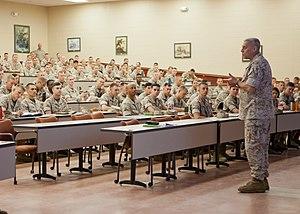
L'école de base est l'endroit où tous les officiers nouvellement engagés et nommés du Corps des Marines des Etats-Unis apprennent les bases du métier d'officier des Marines. L'école de base se trouve à Camp Barrett, Quantico, Virginie, au sud-ouest du complexe Quantico Base du Marine Corps. Chaque année, plus de 1 700 nouveaux officiers sont formés, provenant de l'Académie navale des États-Unis, de l'École des candidats officiers et des programmes de promotion des officiers en limite de service et des adjudants du Marine Corps.